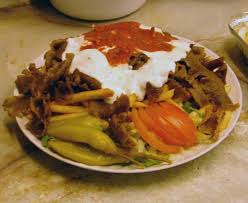
Yemek: kebap